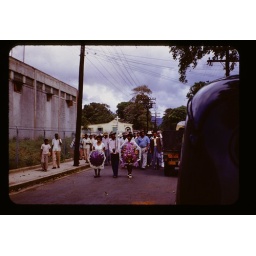
Procession in street with cross and flowers